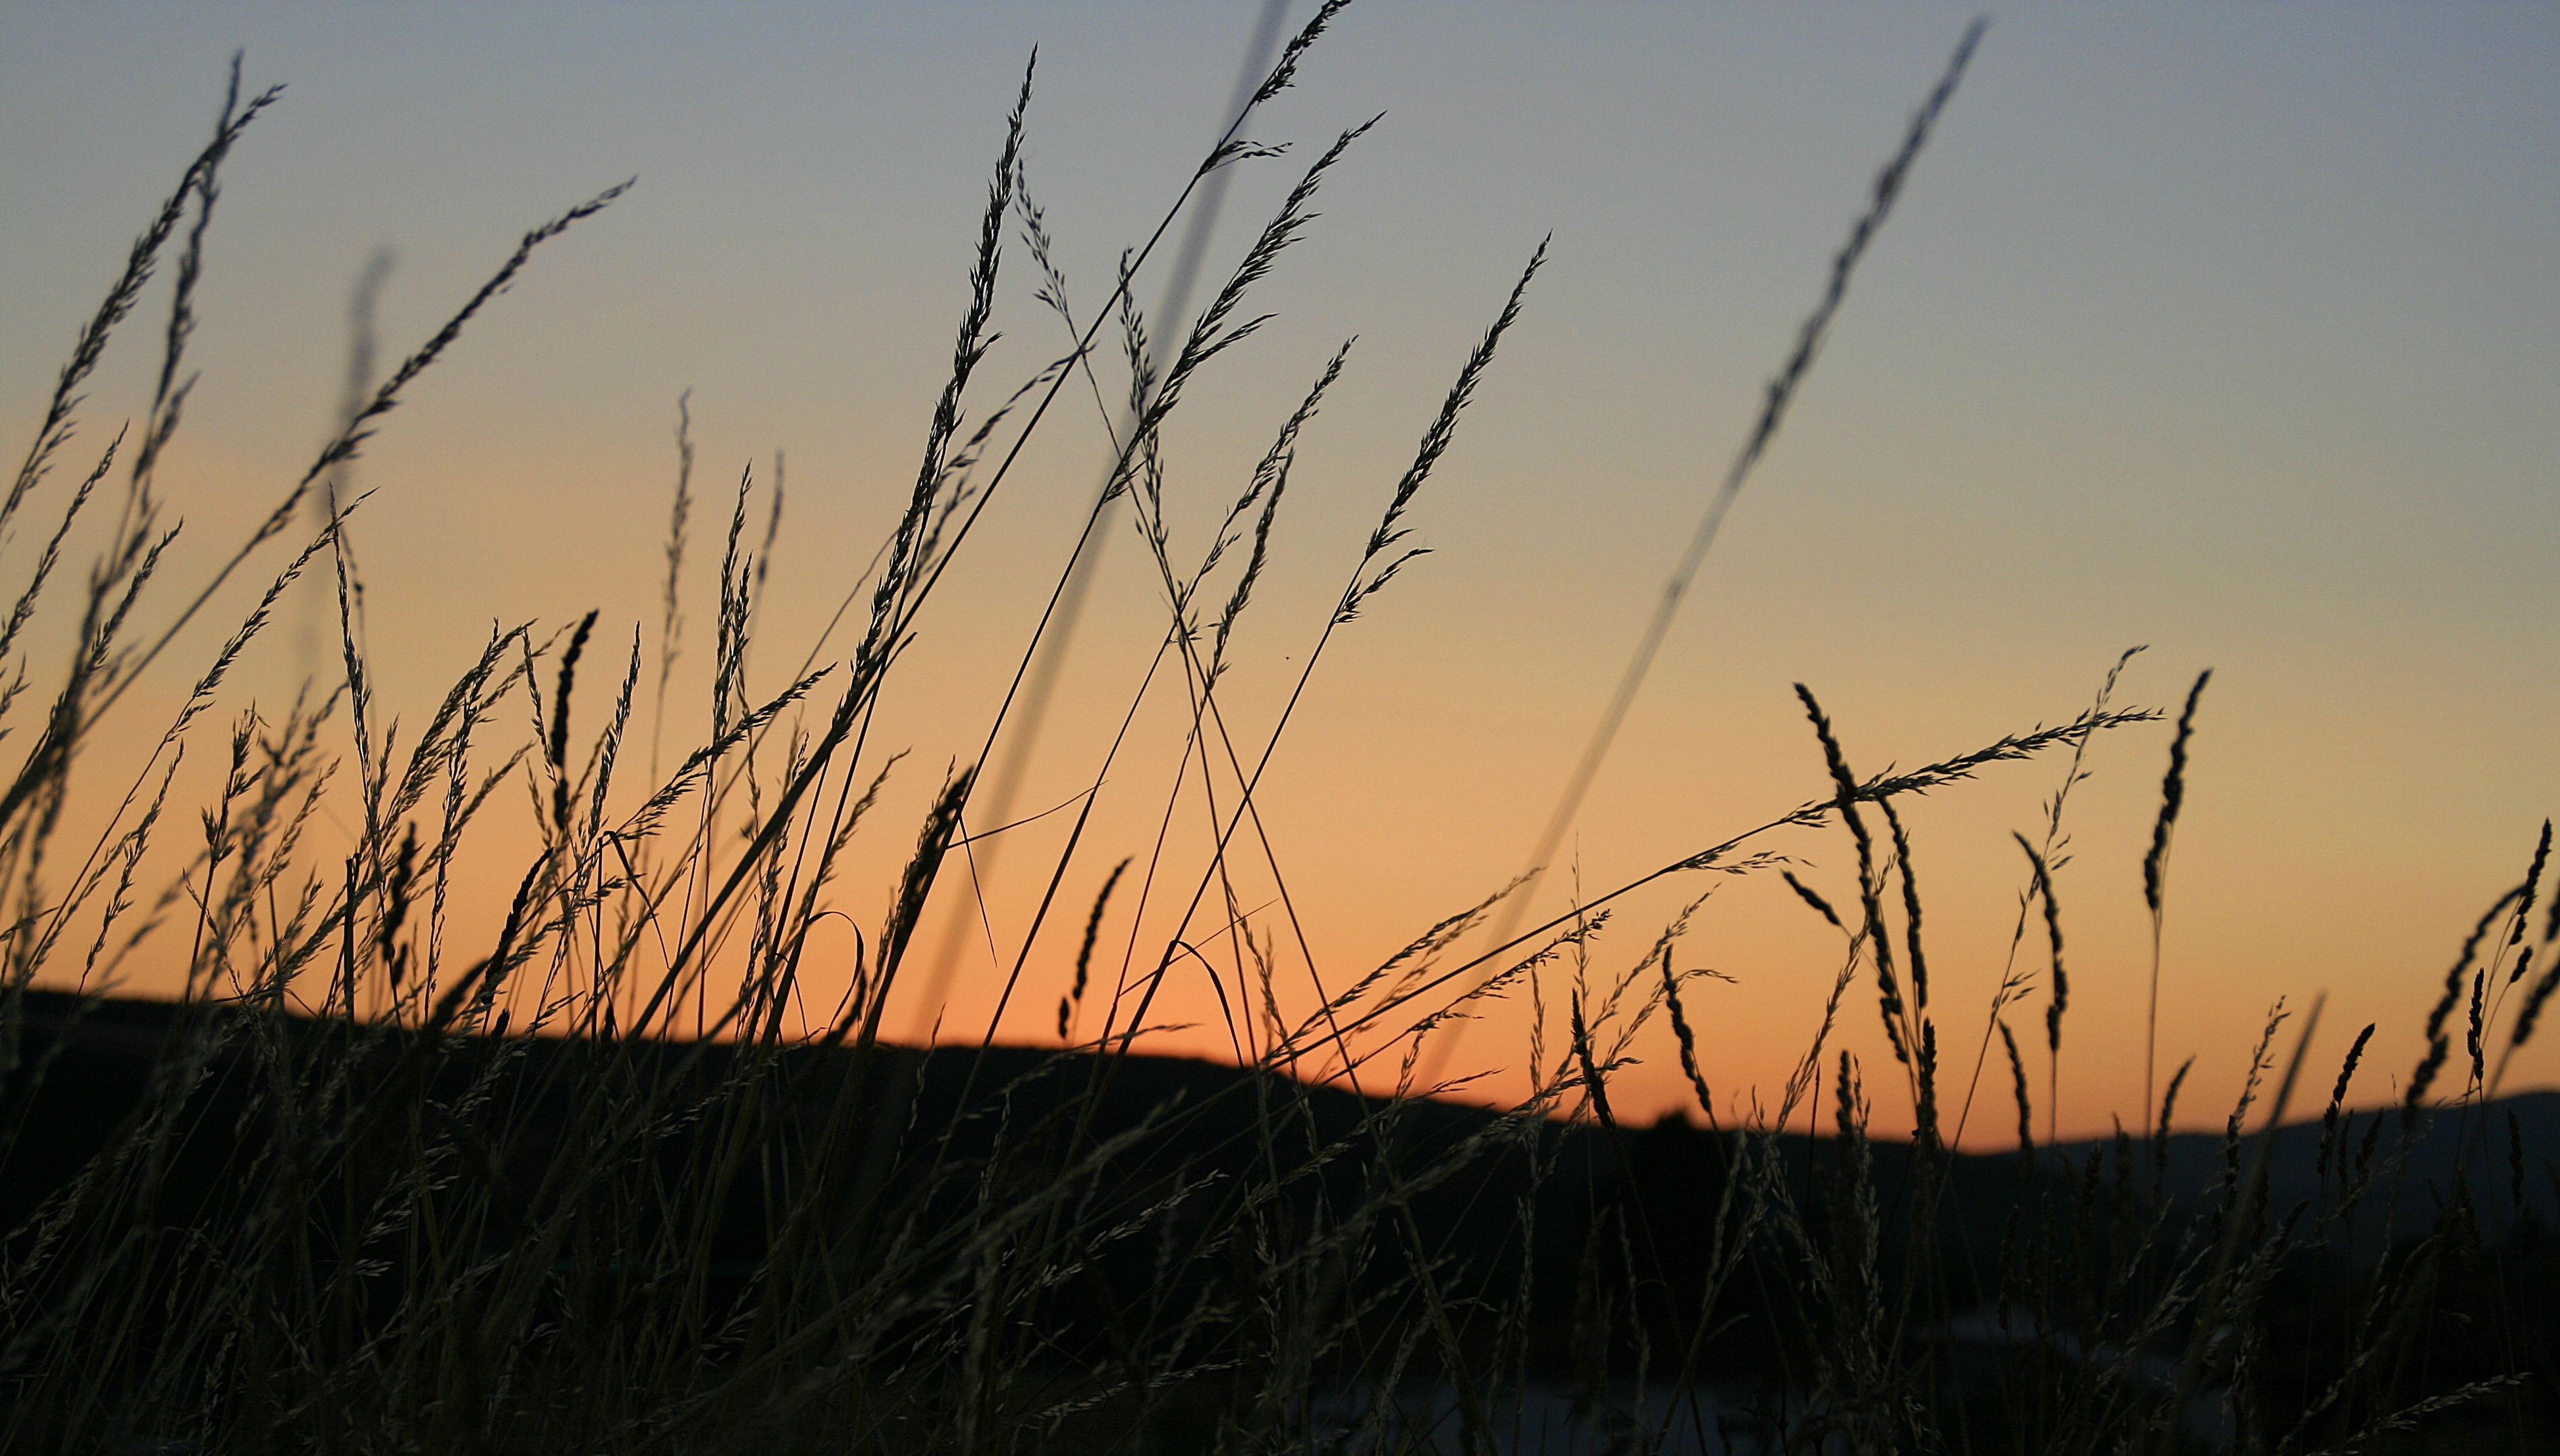
nature, grass, horizon, branch, cloud, plant, sky, sun, sunrise, sunset, field, prairie, sunlight, morning, wind, dawn, dusk, evening, agriculture, spain, puestadesol, paisaje, castilla, guardo, palencia, cerveradepisuerga, miguel, magarcia, respenda, verano2012, castillayleon, espana, monta apalentina, respendadelape a, atmospheric phenomenon, grass family